The Leeds Studios

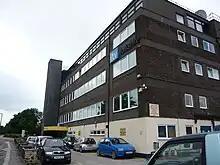
"Calendar's" former studio building, now the ITV Archive building.

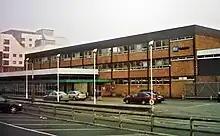
The former "Emmerdale" production complex, prior to the transfer of production to the main studio building in 2009. Now the "Emmerdale Studio Experience" visitor attraction.

The Leeds Studios have been the home of Yorkshire Television, and its successor, ITV Yorkshire, since 1968 and are owned by ITV Yorkshire's parent company ITV plc. The complex houses the main studios and administrative headquarters of ITV Yorkshire, which also has smaller offices in Sheffield and Kingston upon Hull.